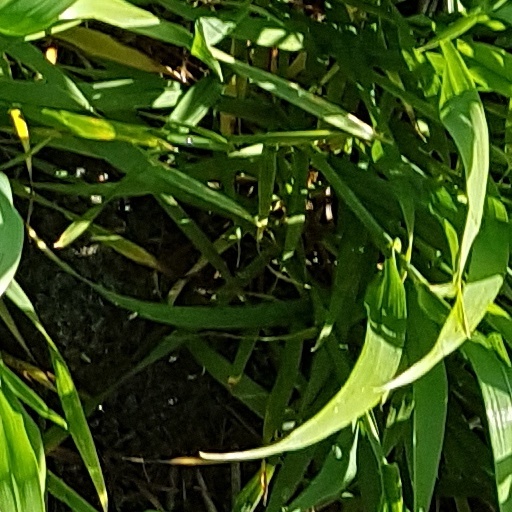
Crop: wheat